Shear wall

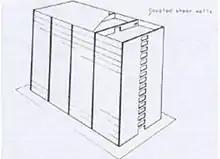
Figure 2 Coupled shear wall acting as a partitioning system

Hotel or dormitory buildings require many partitions, allowing insertions of shear walls. In these structures, traditional cellular construction (Figure 2) is preferred and a regular wall arrangement with transverse cross walls between rooms and longitudinal spine walls flanking a central corridor is used.